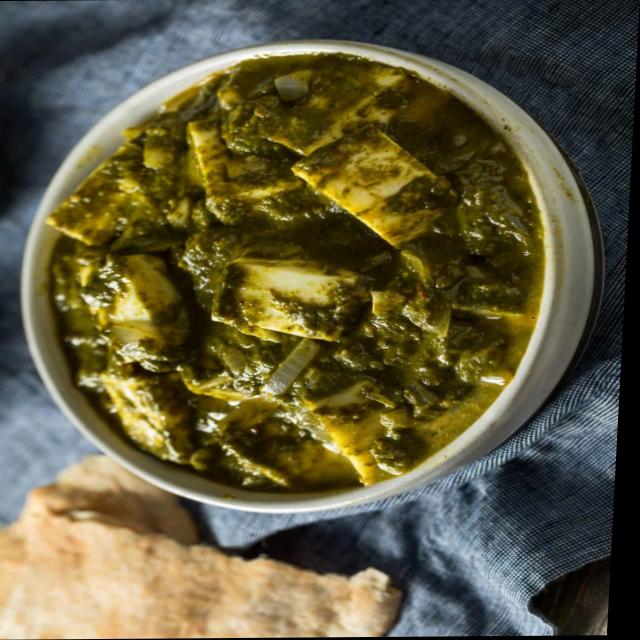
Dish: palak_paneer